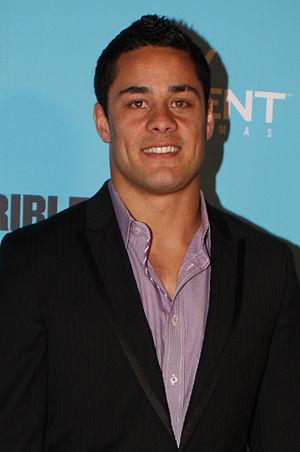
Jarryd Hayne, né le 15 février 1988 à Sydney, est un joueur de rugby à XIII australien, qui a également pratiqué le football américain en 2015 et le rugby à sept avec l'équipe des Fiji en 2016, avant de revenir à la NRL aux Gold Coast Titans en août 2016.